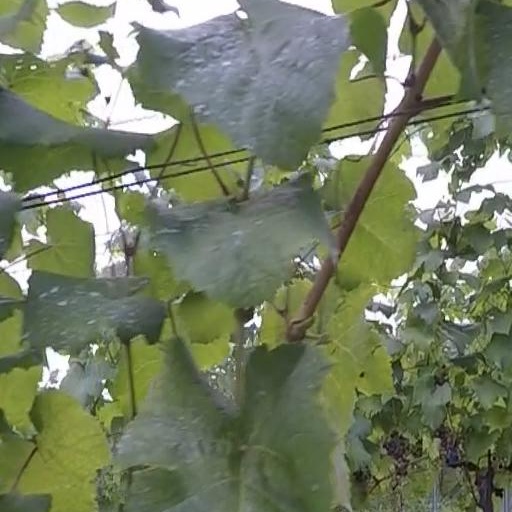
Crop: grape